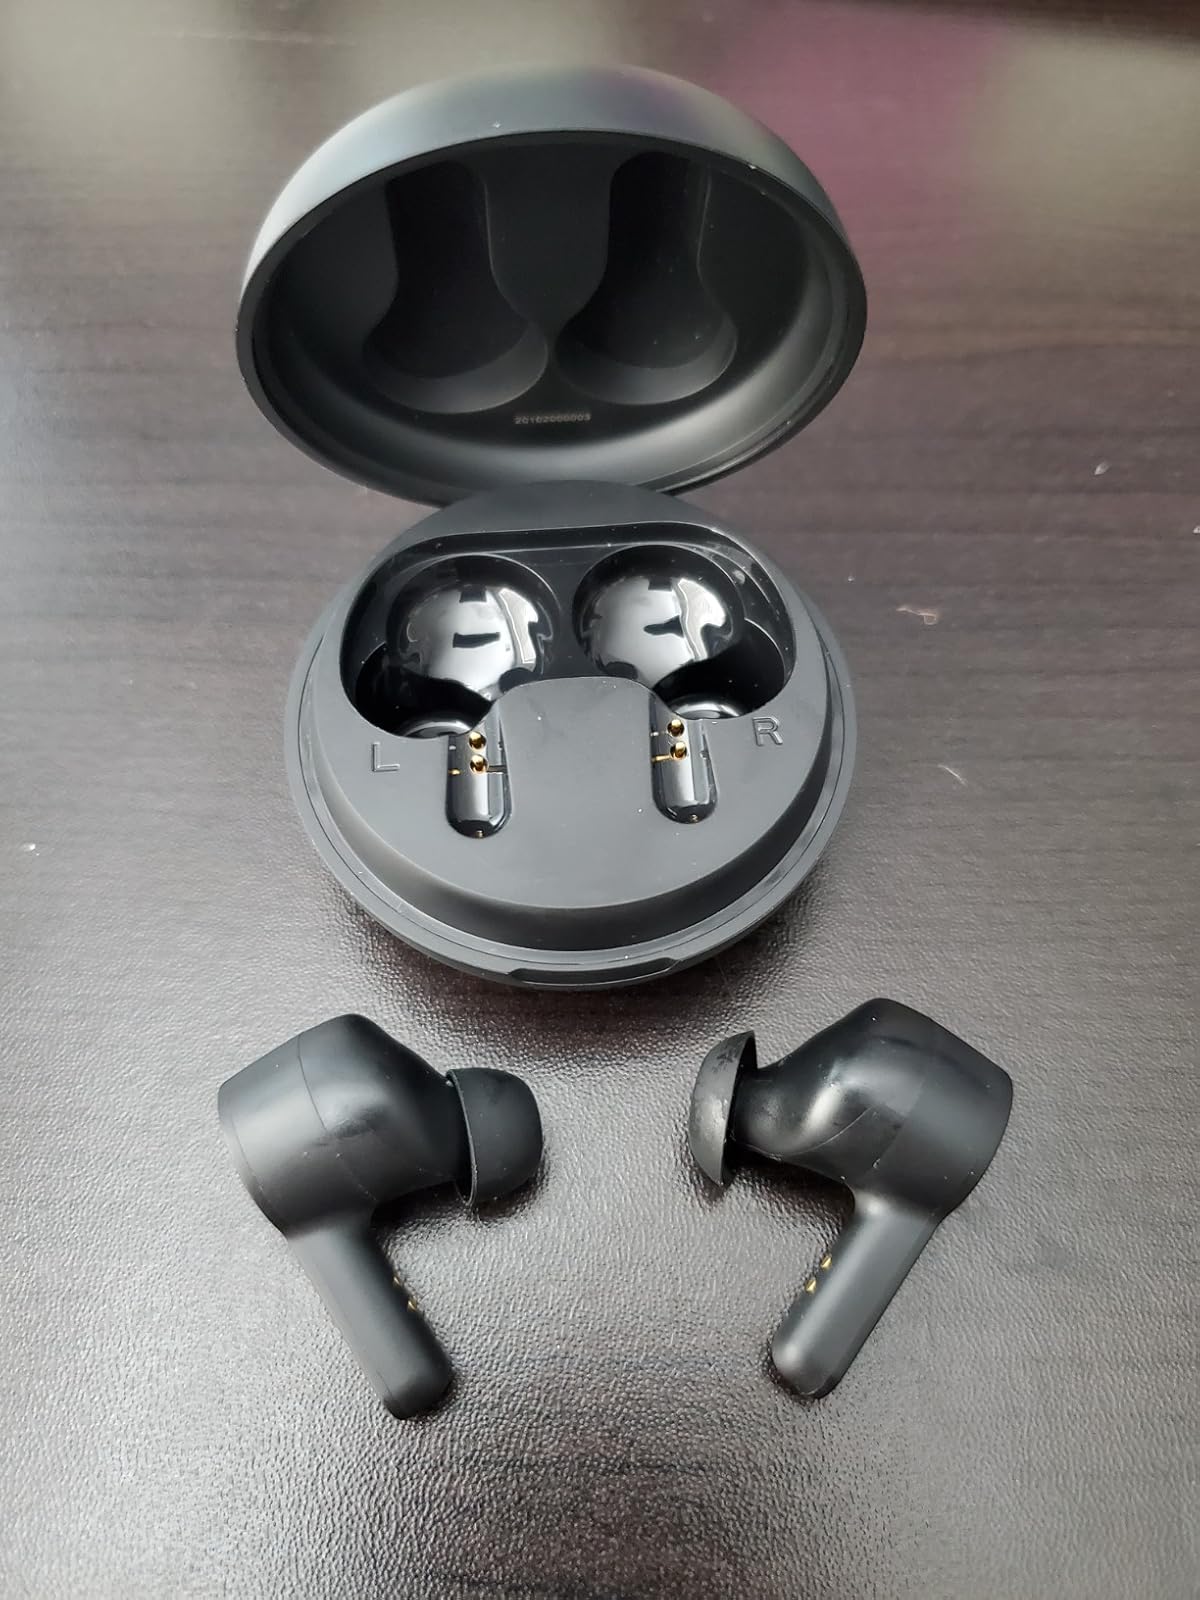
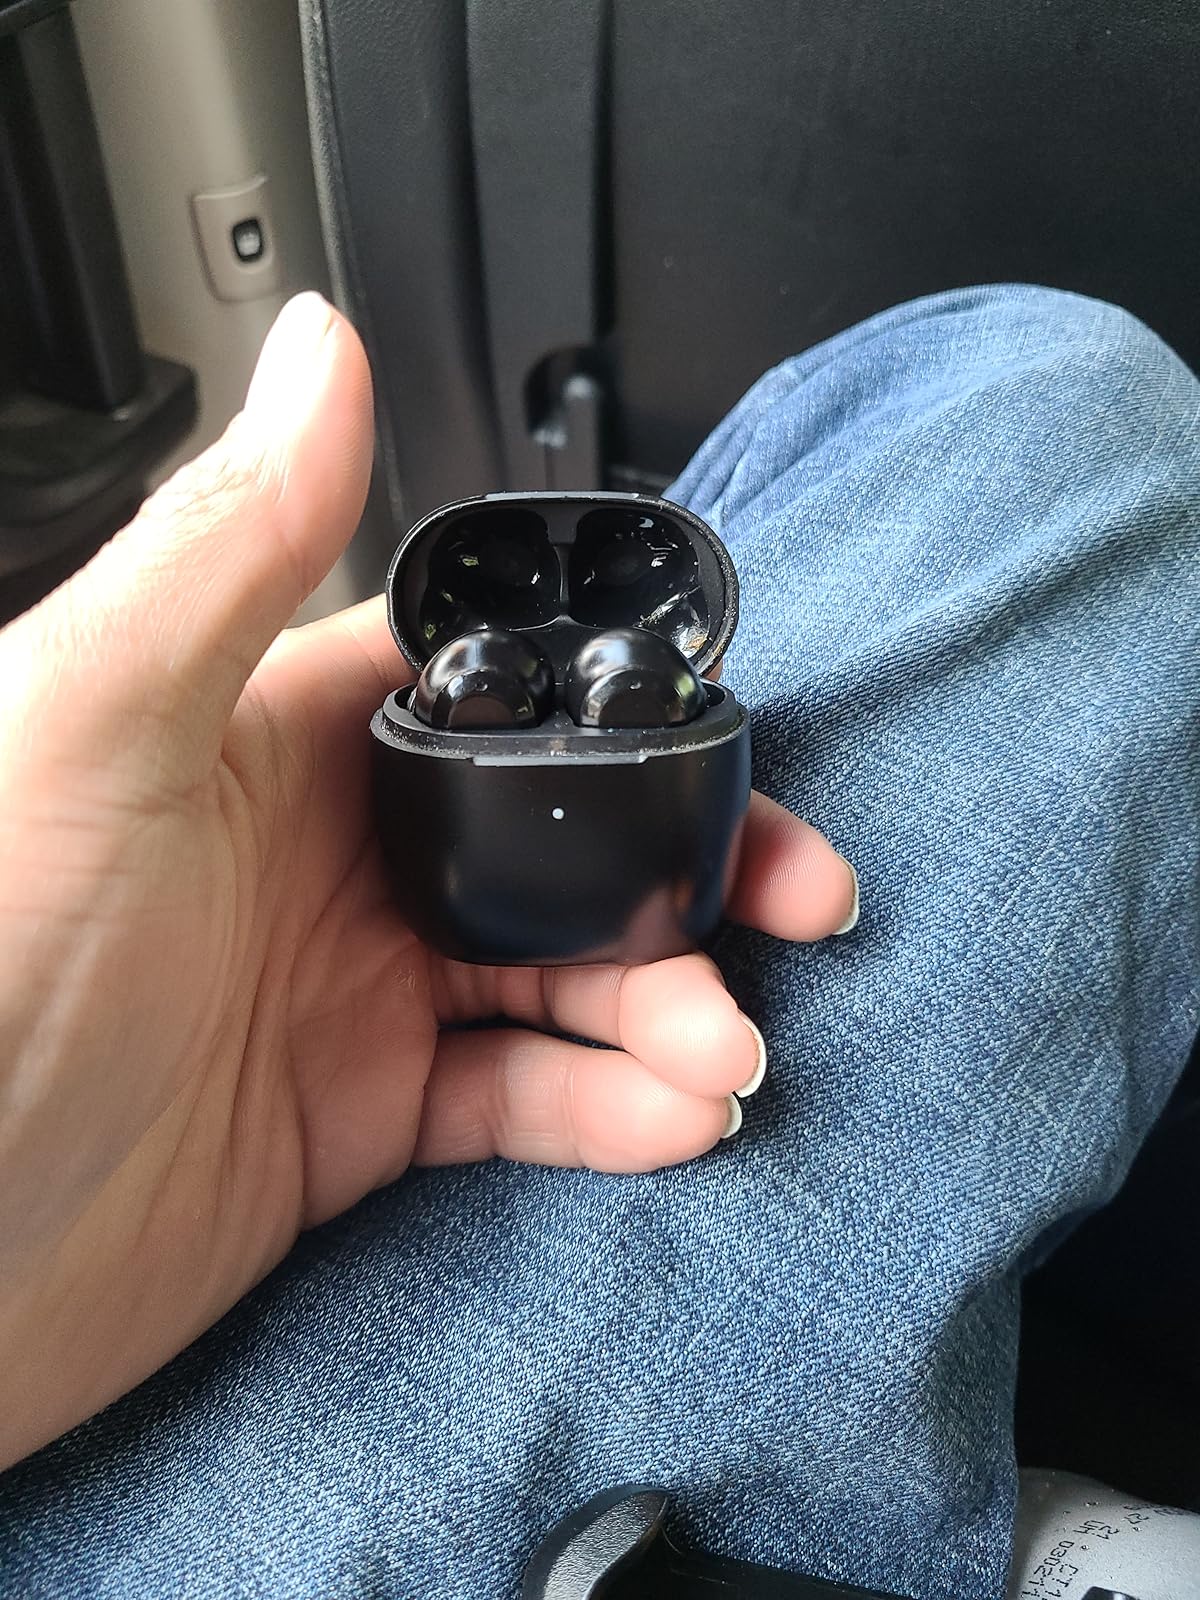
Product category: earbuds
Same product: no